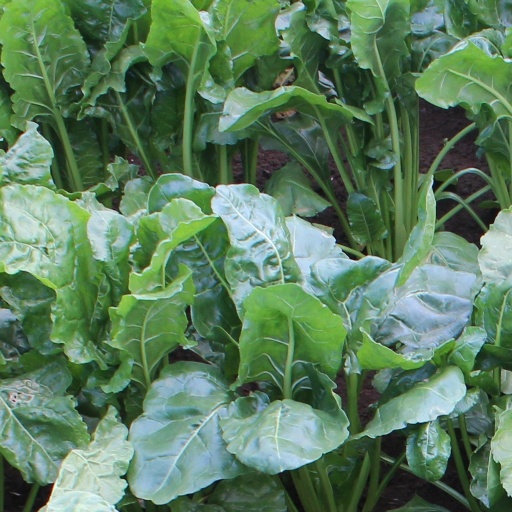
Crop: sugar beet